Vascularity

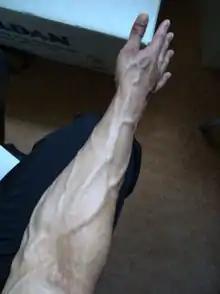
Vascularity in an adult forearm

Vascularity, in bodybuilding, is the condition of having many highly visible, prominent, and often extensively-ramified superficial veins. The skin appears "thin"—sometimes virtually transparent—due to an extreme reduction of subcutaneous fat, allowing for maximum muscle definition.